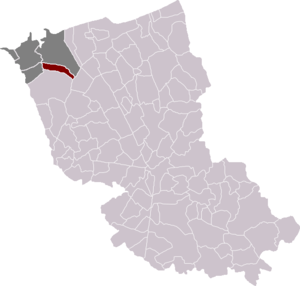
Craywick est une commune française située dans le département du Nord, en région Hauts-de-France.